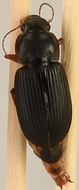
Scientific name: Harpalus pensylvanicus
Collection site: Konza Prairie Agroecosystem NEON (KONA), plot KONA_002